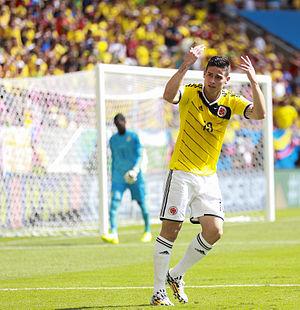
Le FIFA Ballon d'or 2014 est la cinquième édition du gala récompensant les meilleurs joueurs, entraîneurs, présidents et fédérations de football du monde au cours de l'année civile 2014, à la suite de la fusion entre le Ballon d'or de France Football et le prix de Meilleur footballeur de l'année FIFA en 2010. Il est décerné le lundi 12 janvier 2015, au Palais des Congrès de Zürich, et voit la victoire du Portugais Cristiano Ronaldo, devant Lionel Messi et Manuel Neuer.